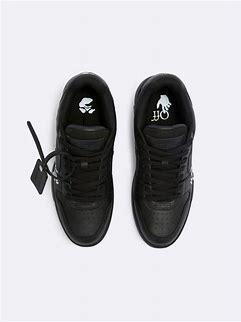
Brand: Off-White
Model: Off Out Of Office For Walking